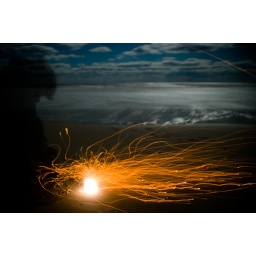
Making pot holes in the sand